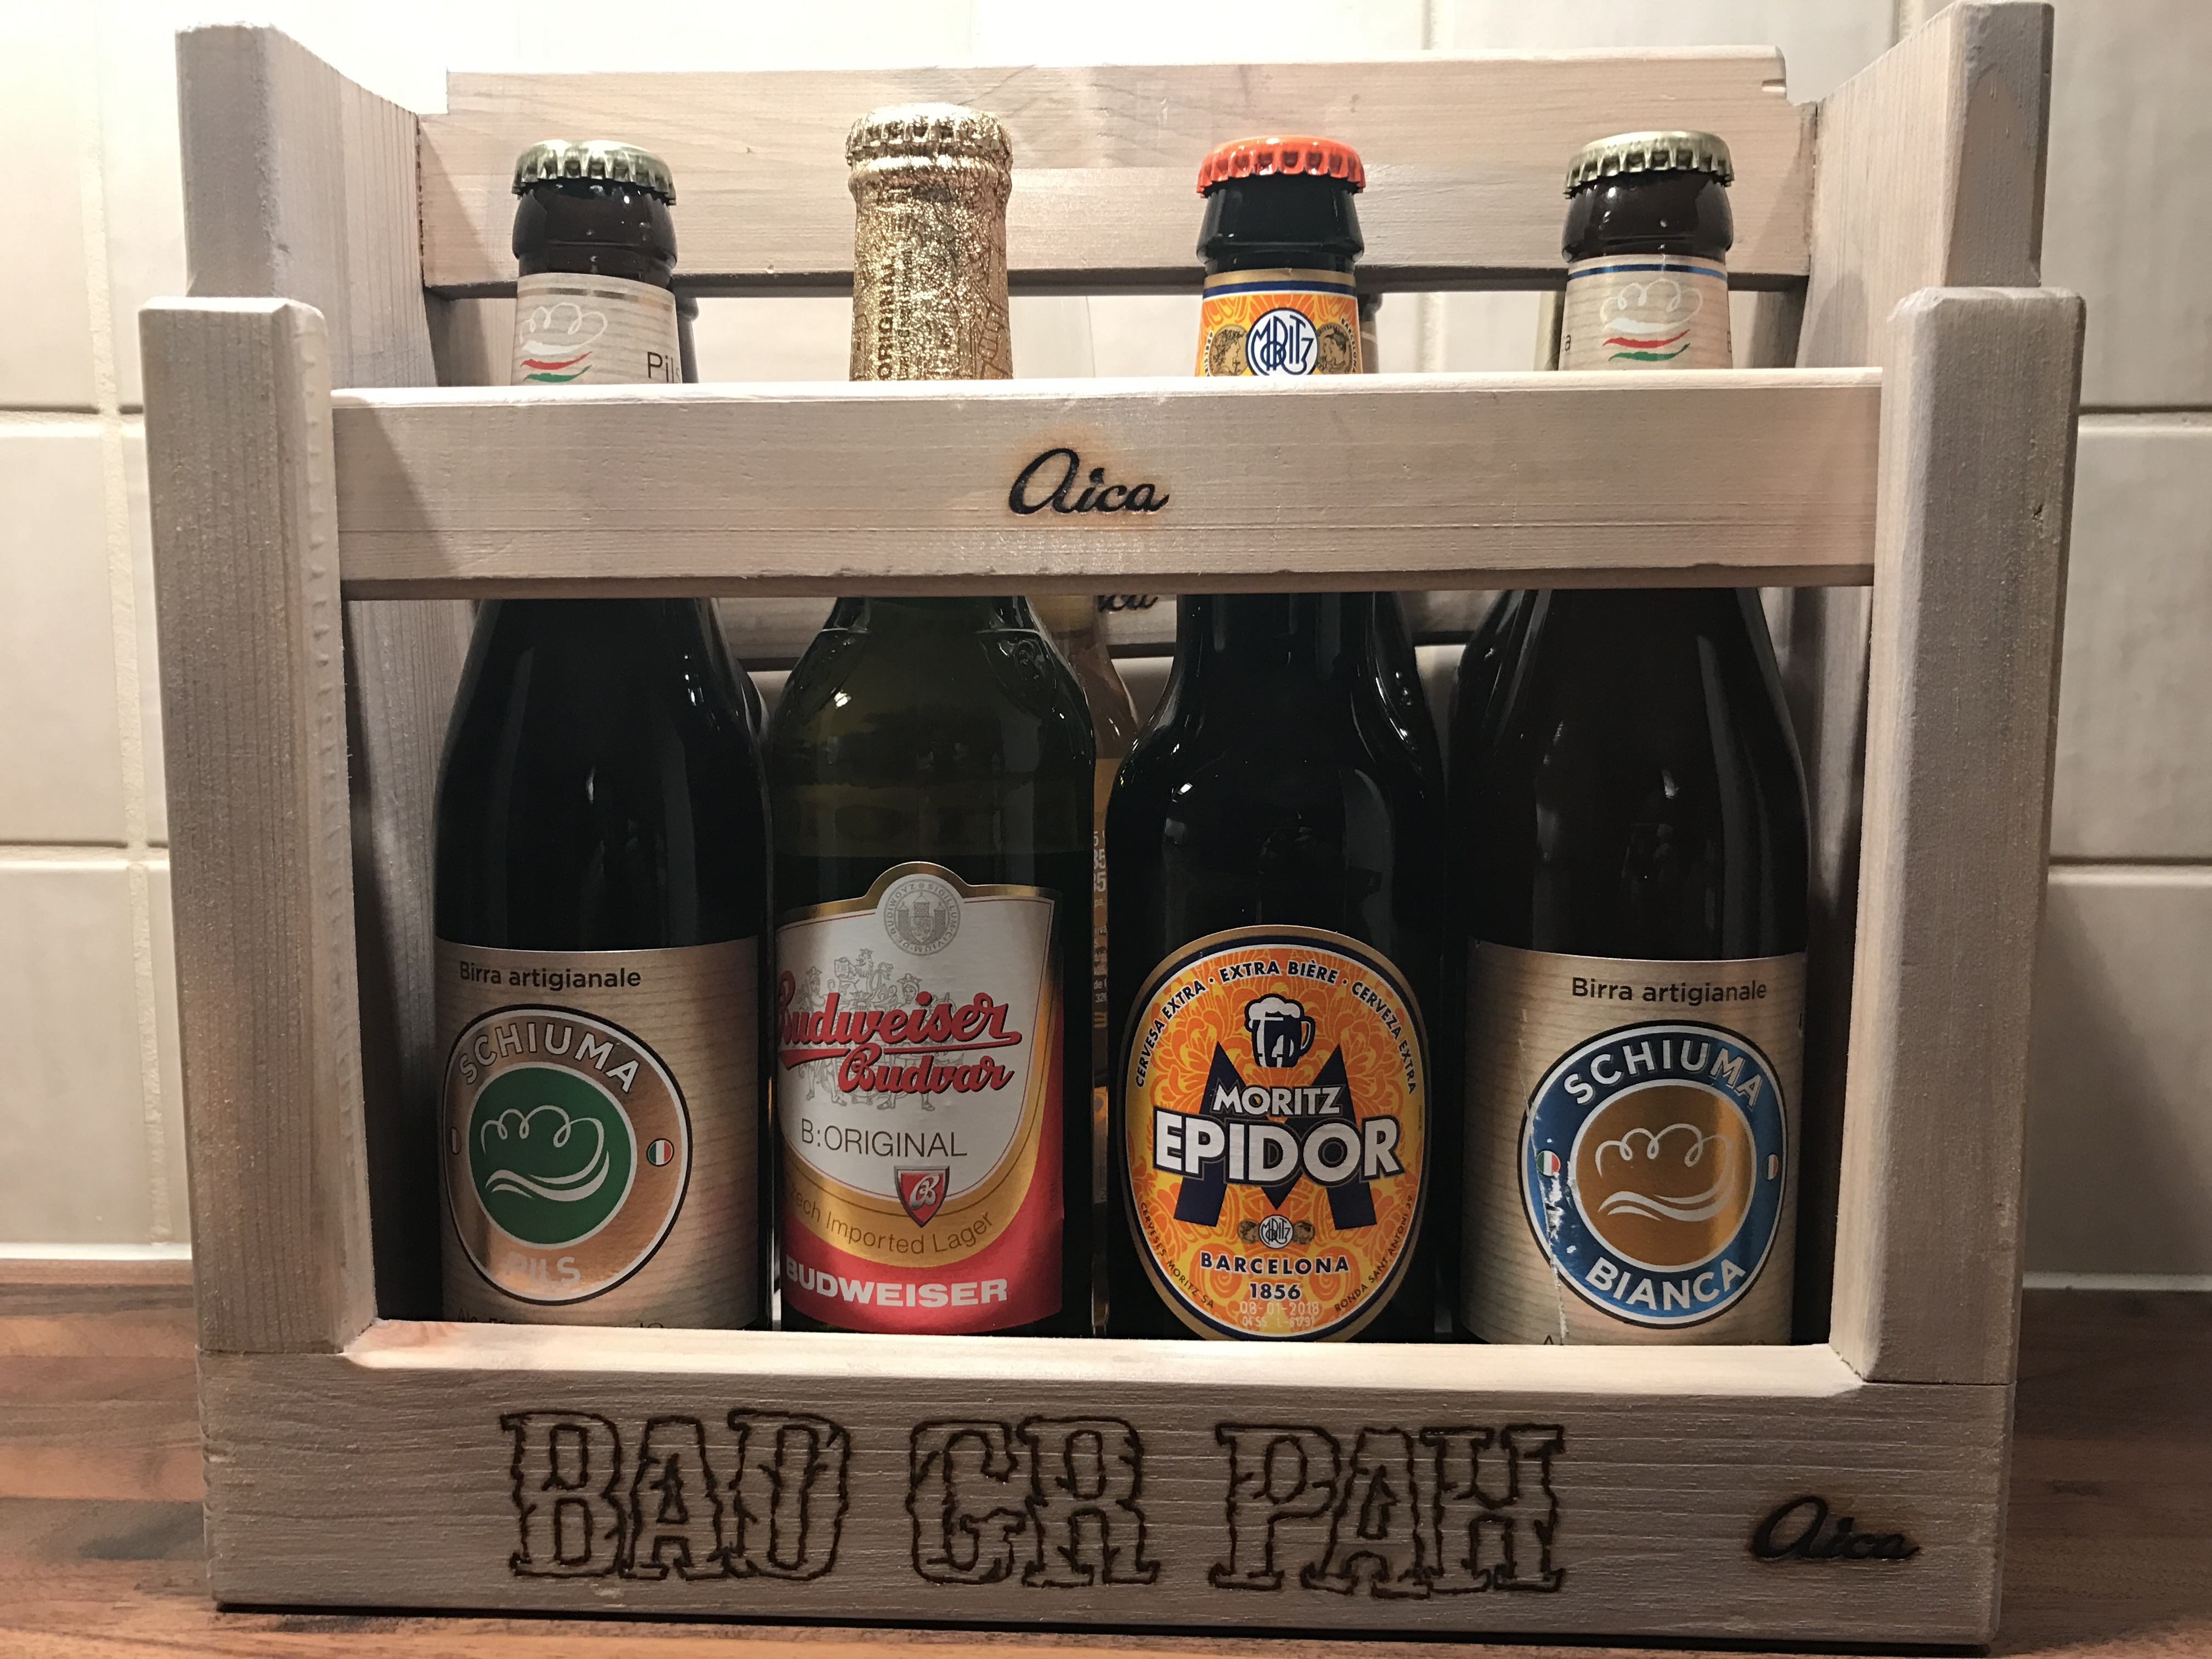
wine, drink, bottle, beer, crate, whisky, liqueur, alcoholic beverage, man made object, distilled beverage, drinkware, beer holder